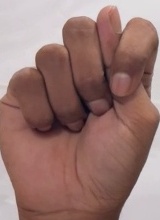
ASL sign: T